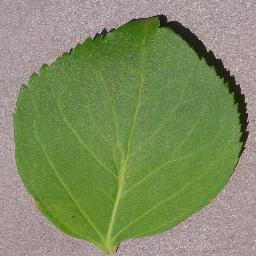
Label: Cherry___healthy